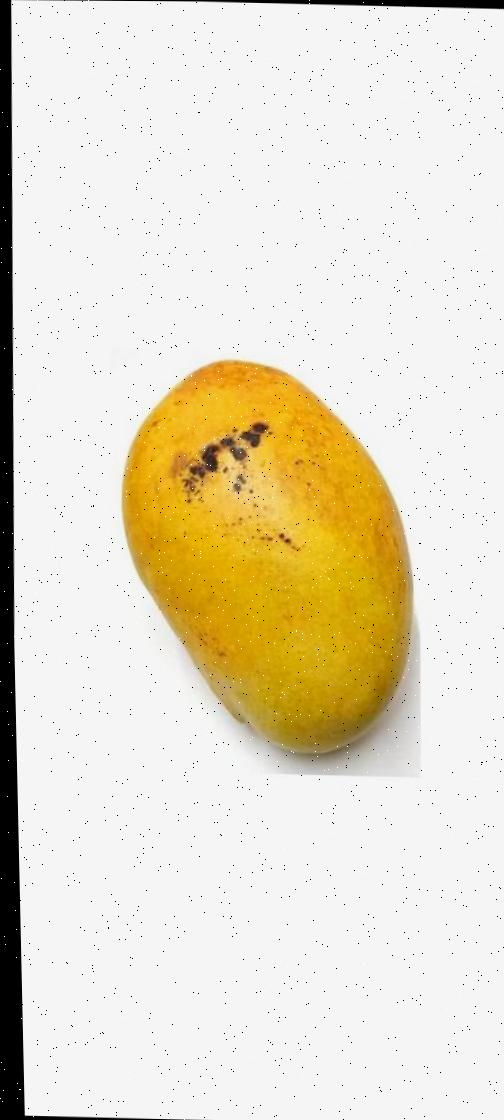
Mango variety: Bari-11